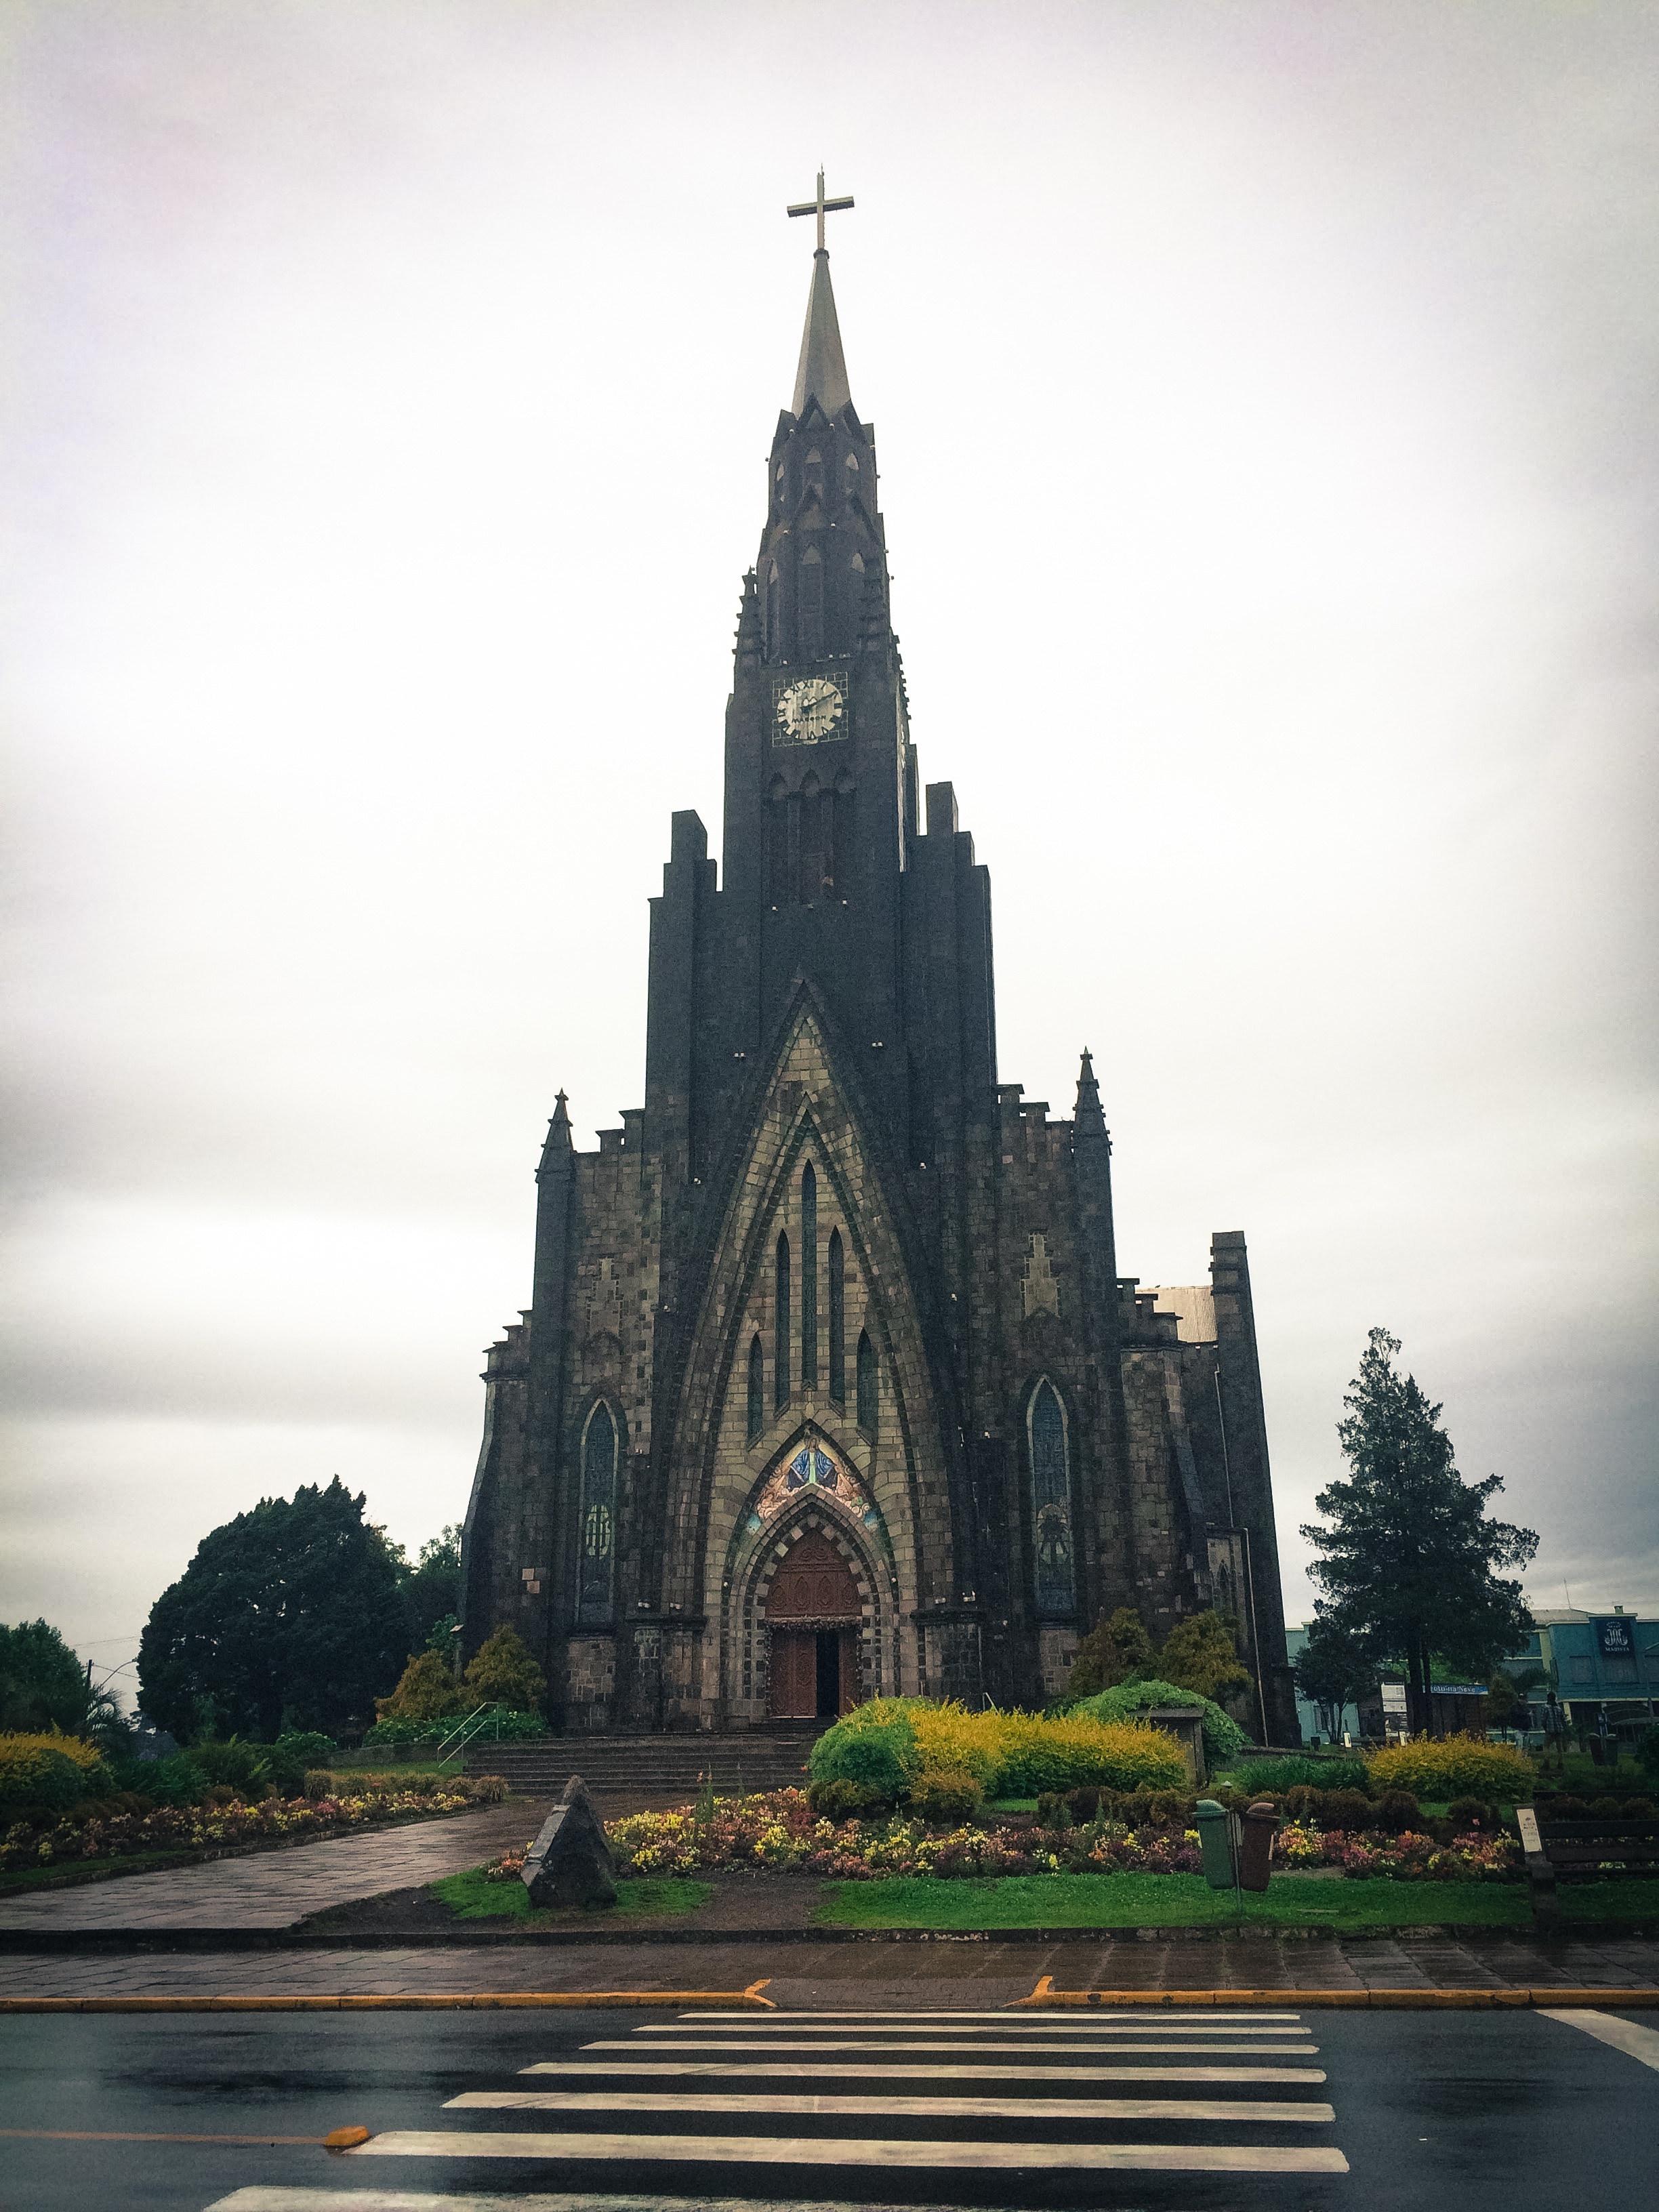
building, cityscape, reflection, tower, landmark, church, cathedral, place of worship, spire, steeple